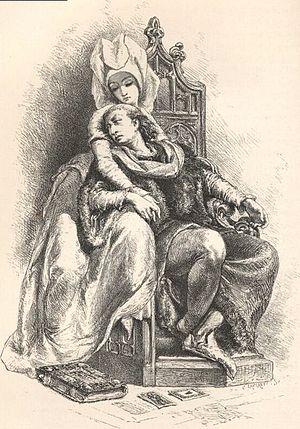
Charles VI et Odinette, gravure issue de l'ouvrage Histoire de France.